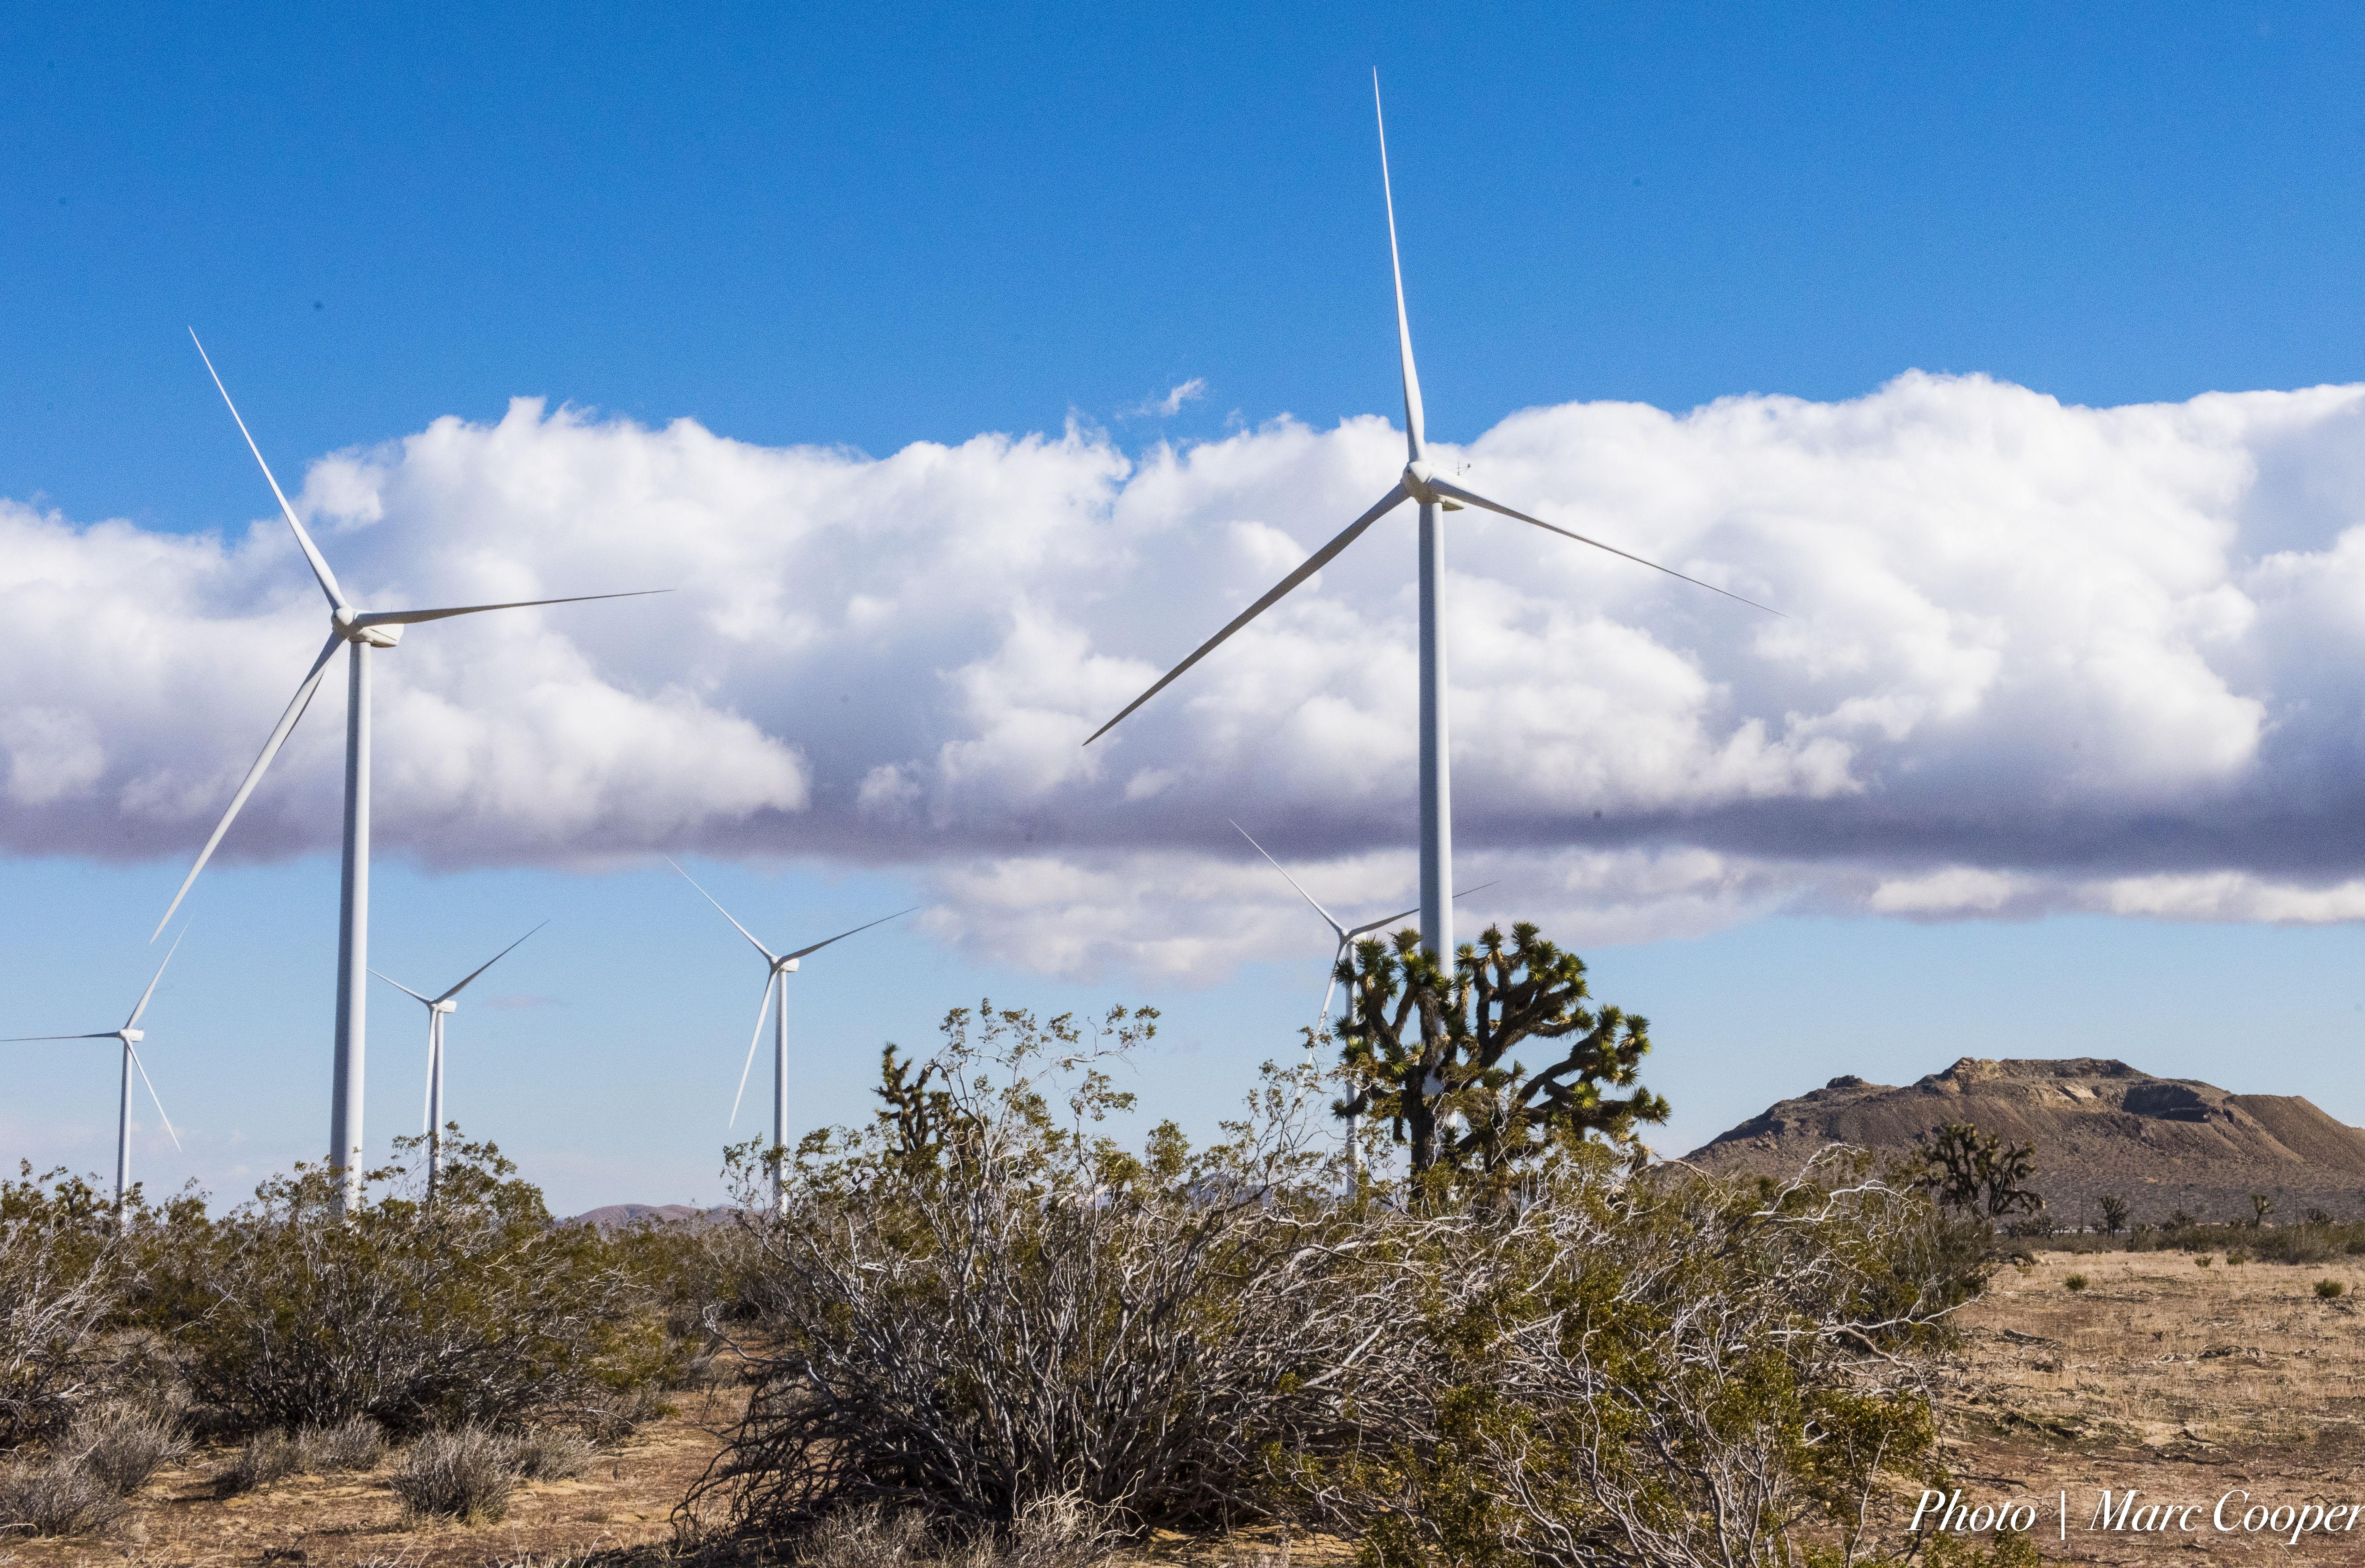
prairie, windmill, wind, machine, wind turbine, energy, cool image, wind farm, i